José Amalfitani Stadium

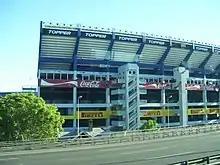
Exterior view of the stadium in 2006

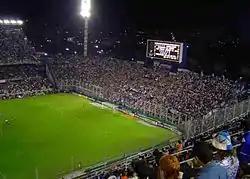
The stadium at night

The stadium was refurbished for the 1978 FIFA World Cup with the completion of press boxes and another section of upper stands, and hosted three games in the group stages.